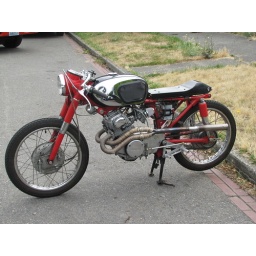
on the street near my house